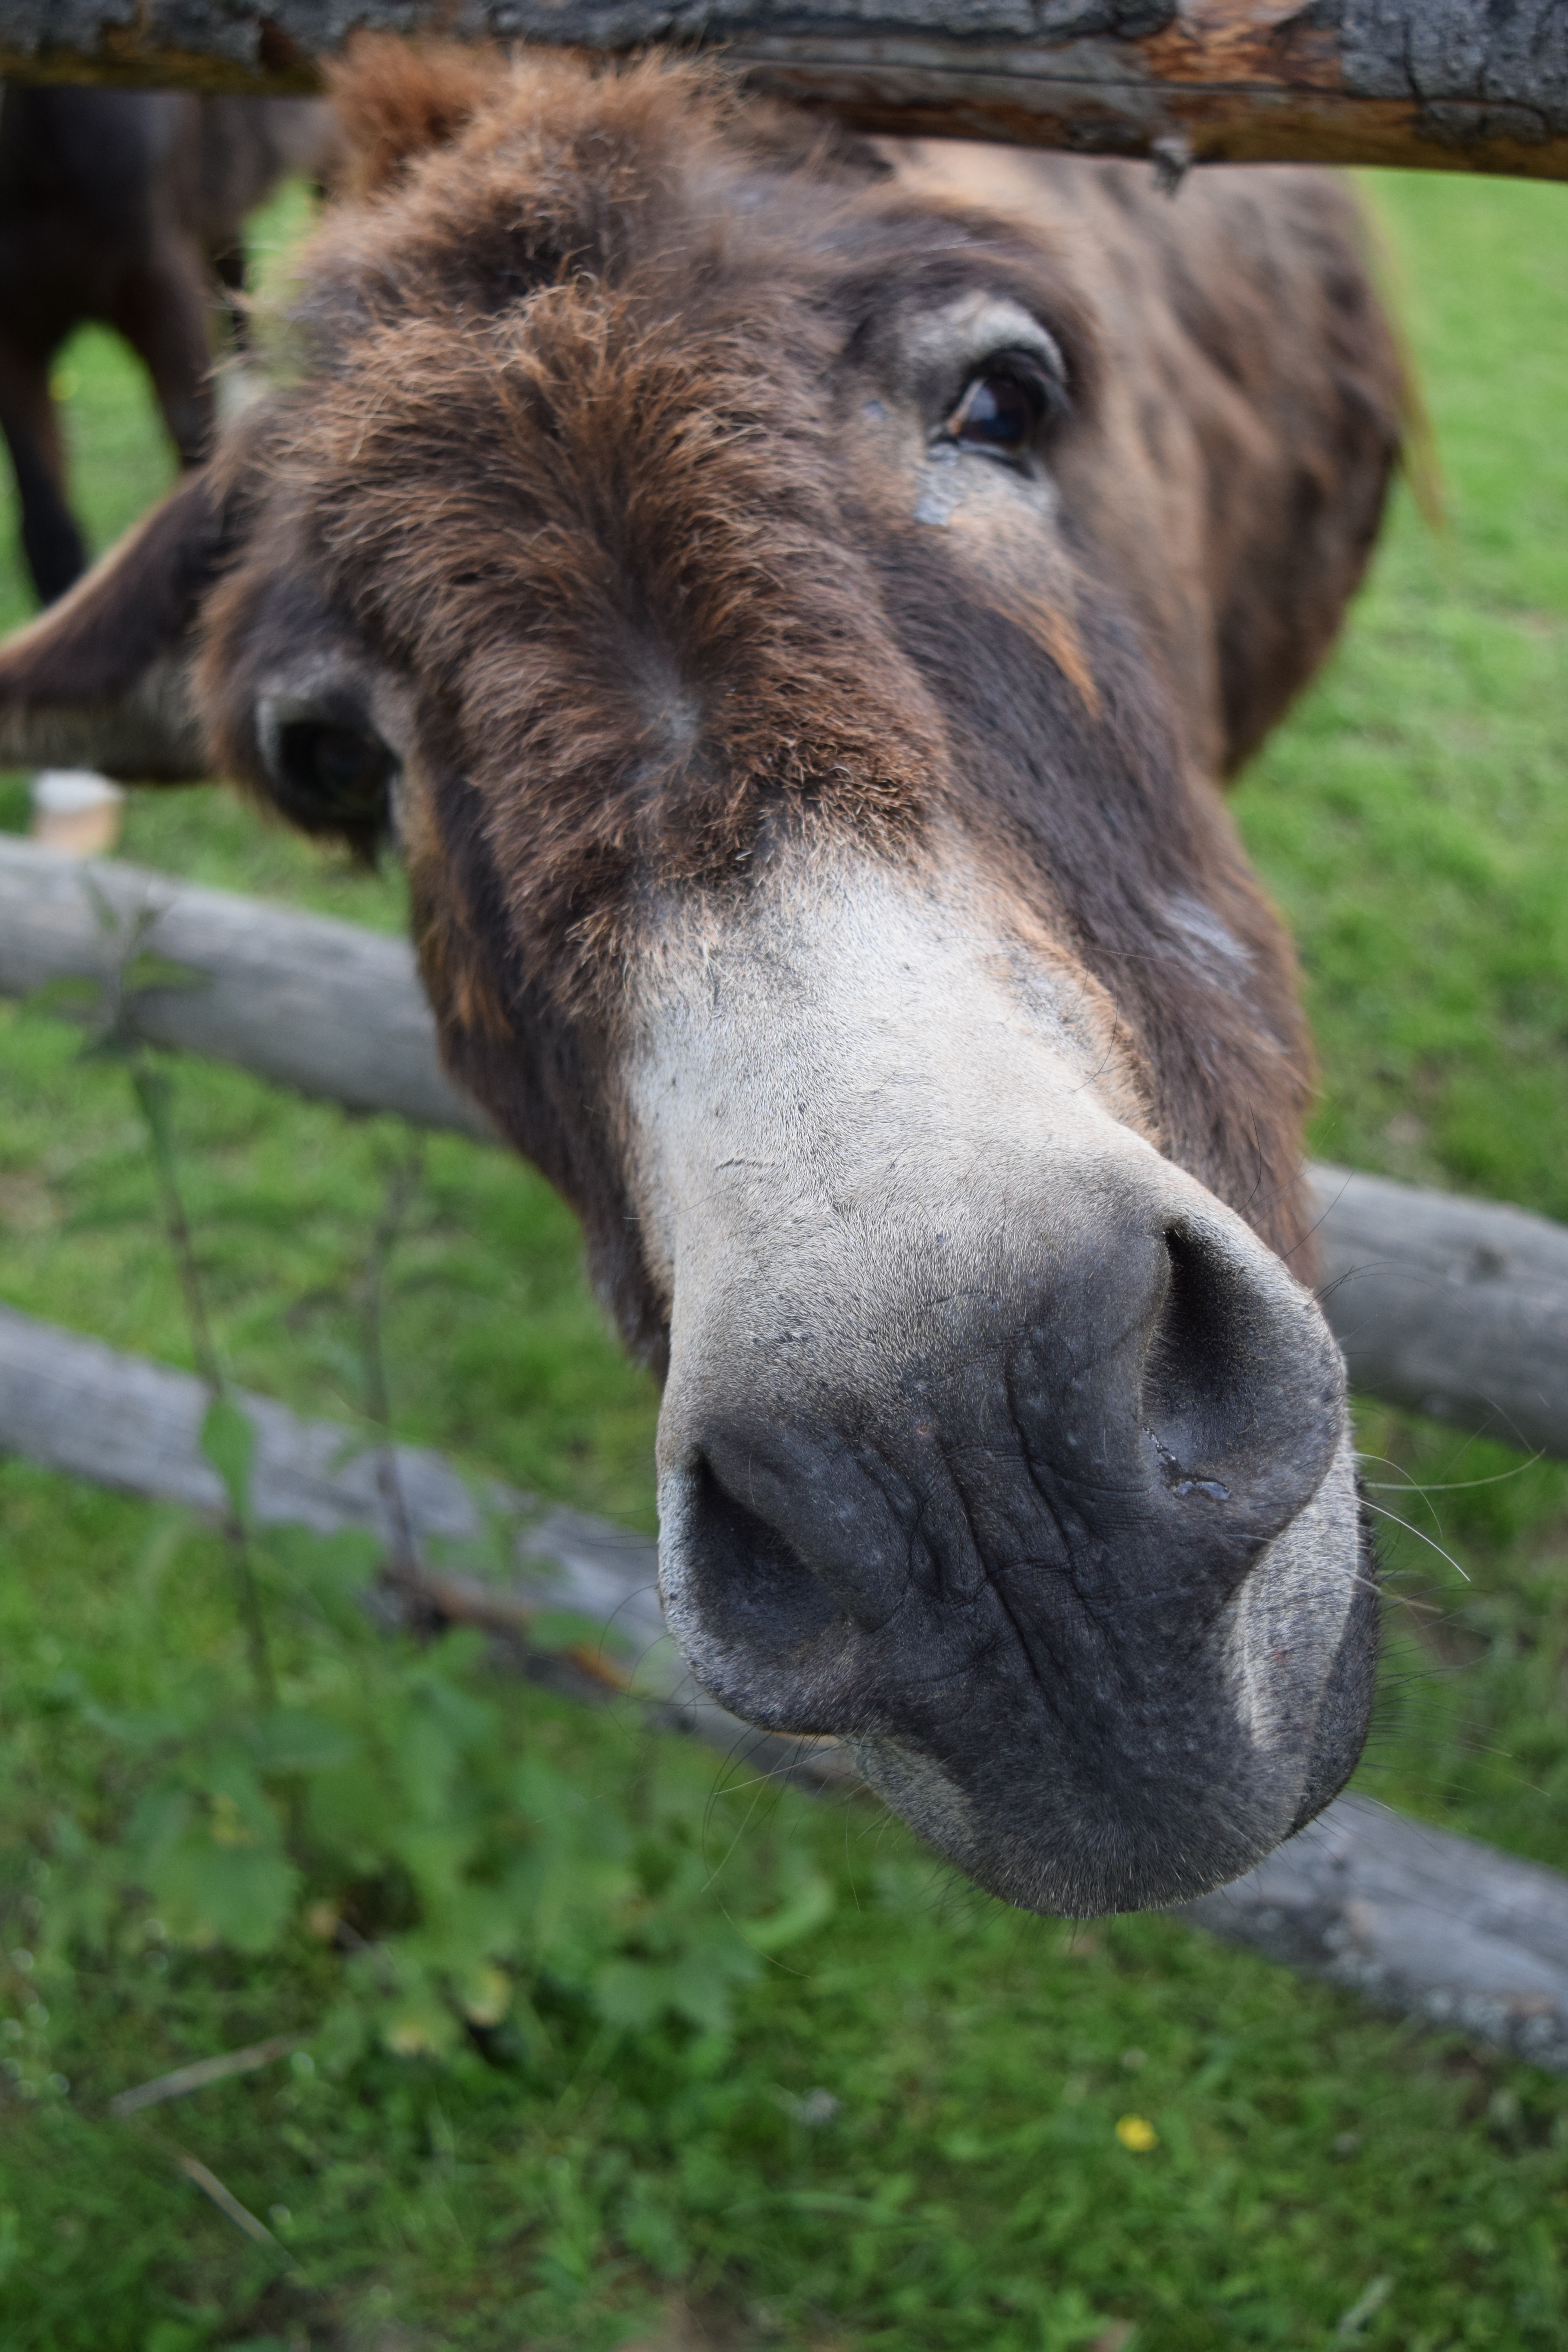
grass, animal, wildlife, pasture, horse, mammal, stallion, fauna, donkey, curiosity, snout, head, vertebrate, foal, tender, donkey head, cattle like mammal, horse like mammal